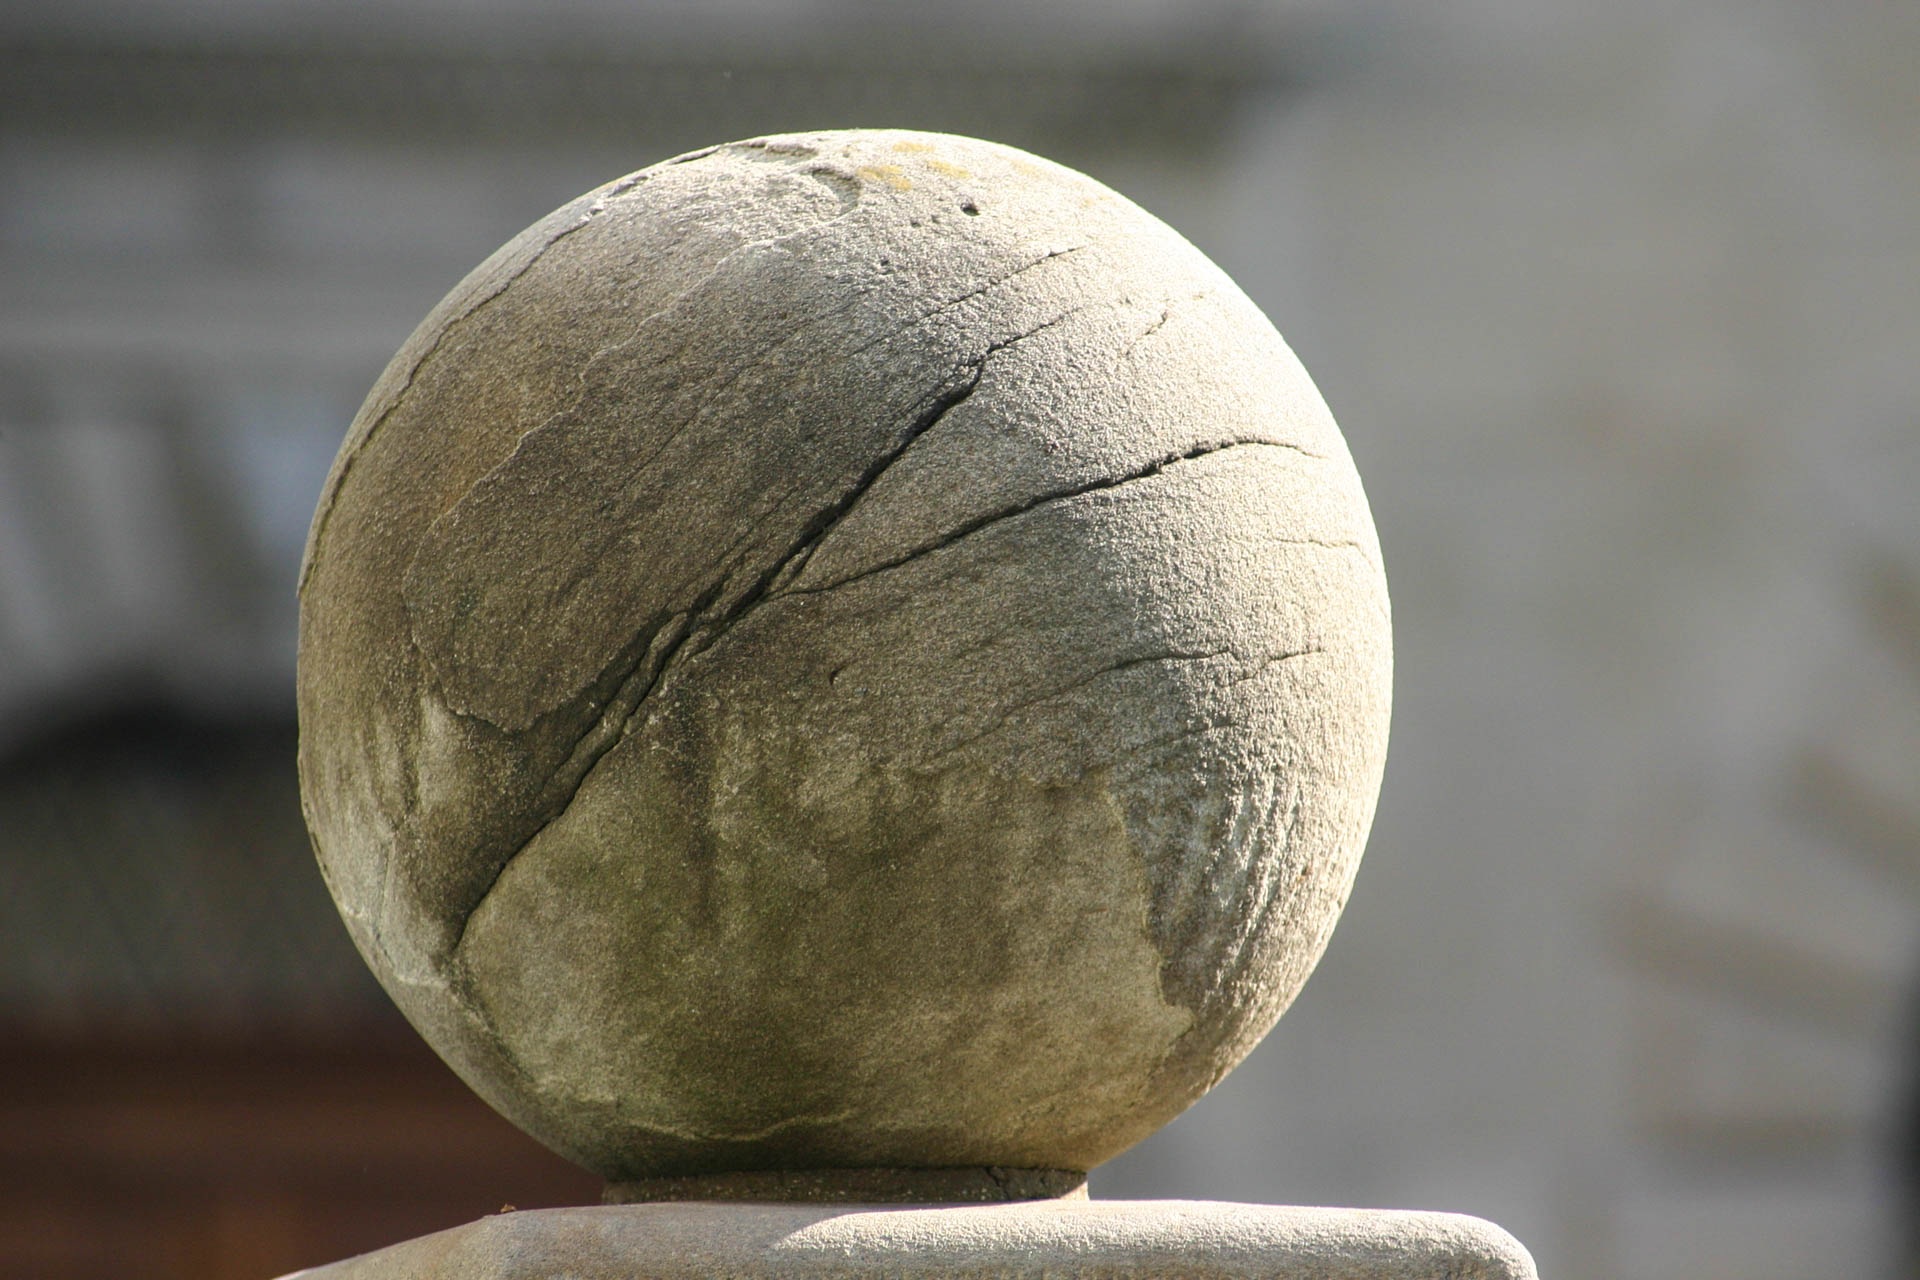
rock, photography, stone, egg, close up, sculpture, art, ball, sphere, carving, shape, macro photography, about, globose, stone ball